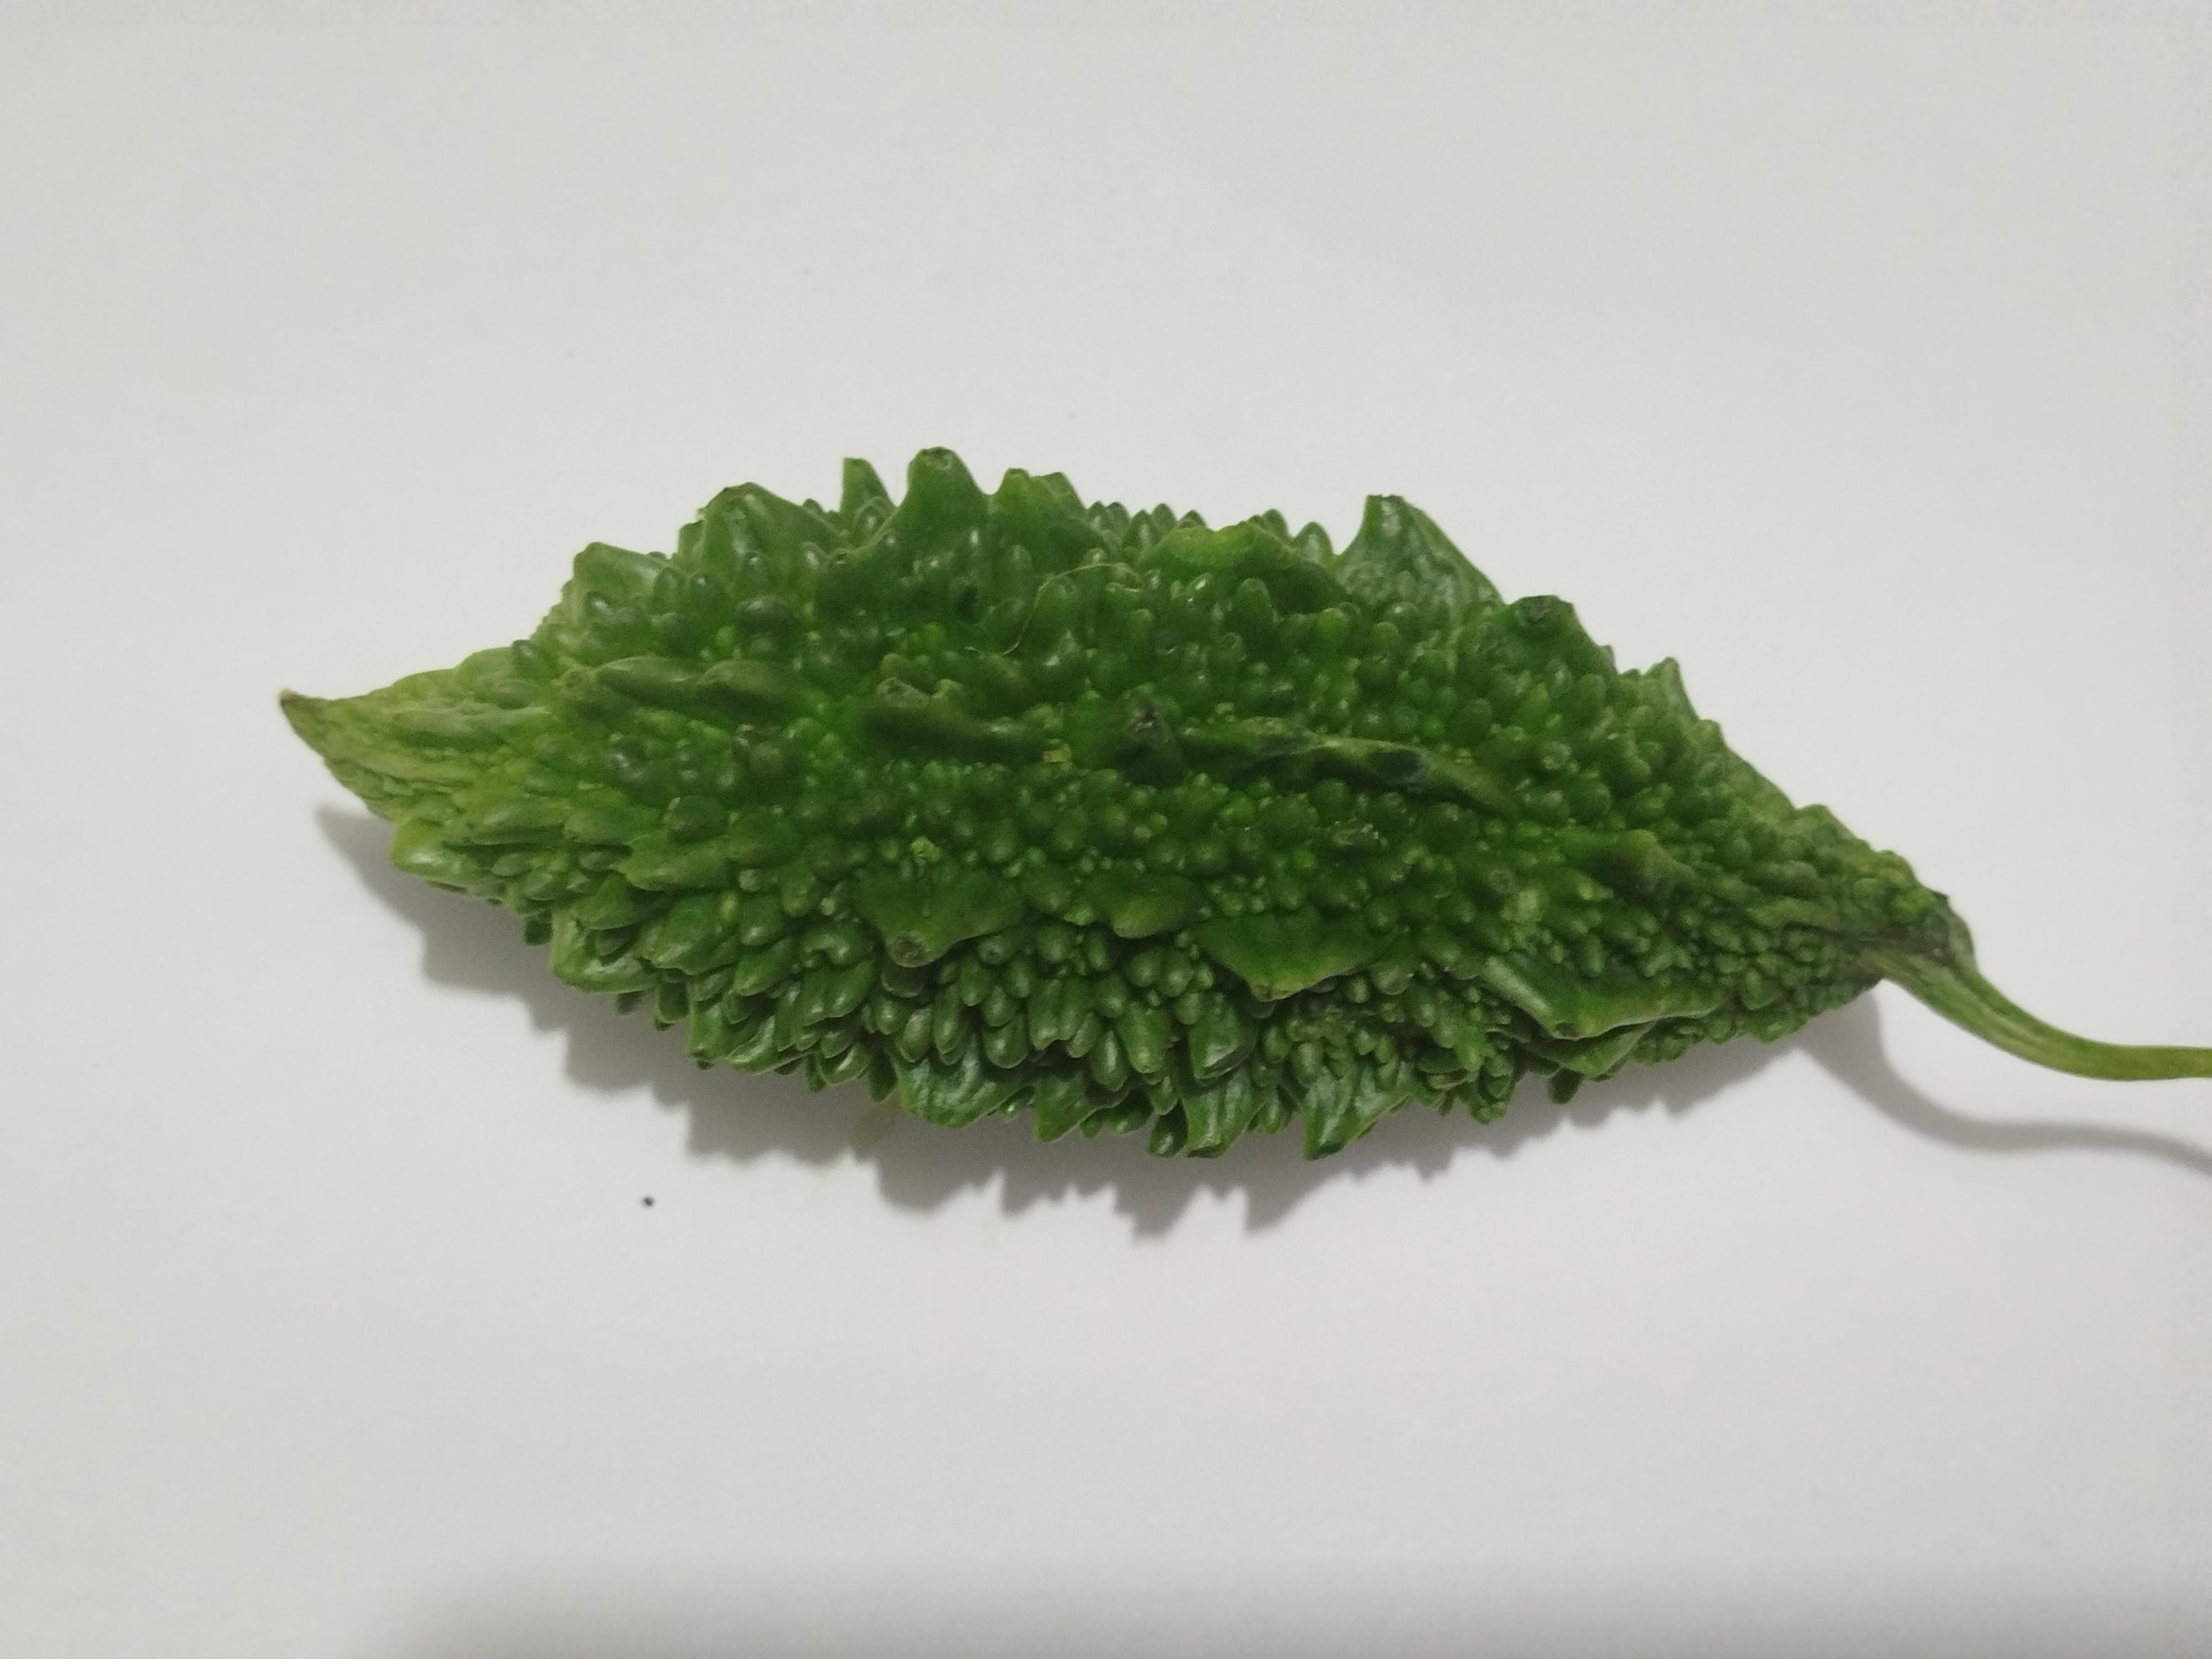
Label: Bitter melon